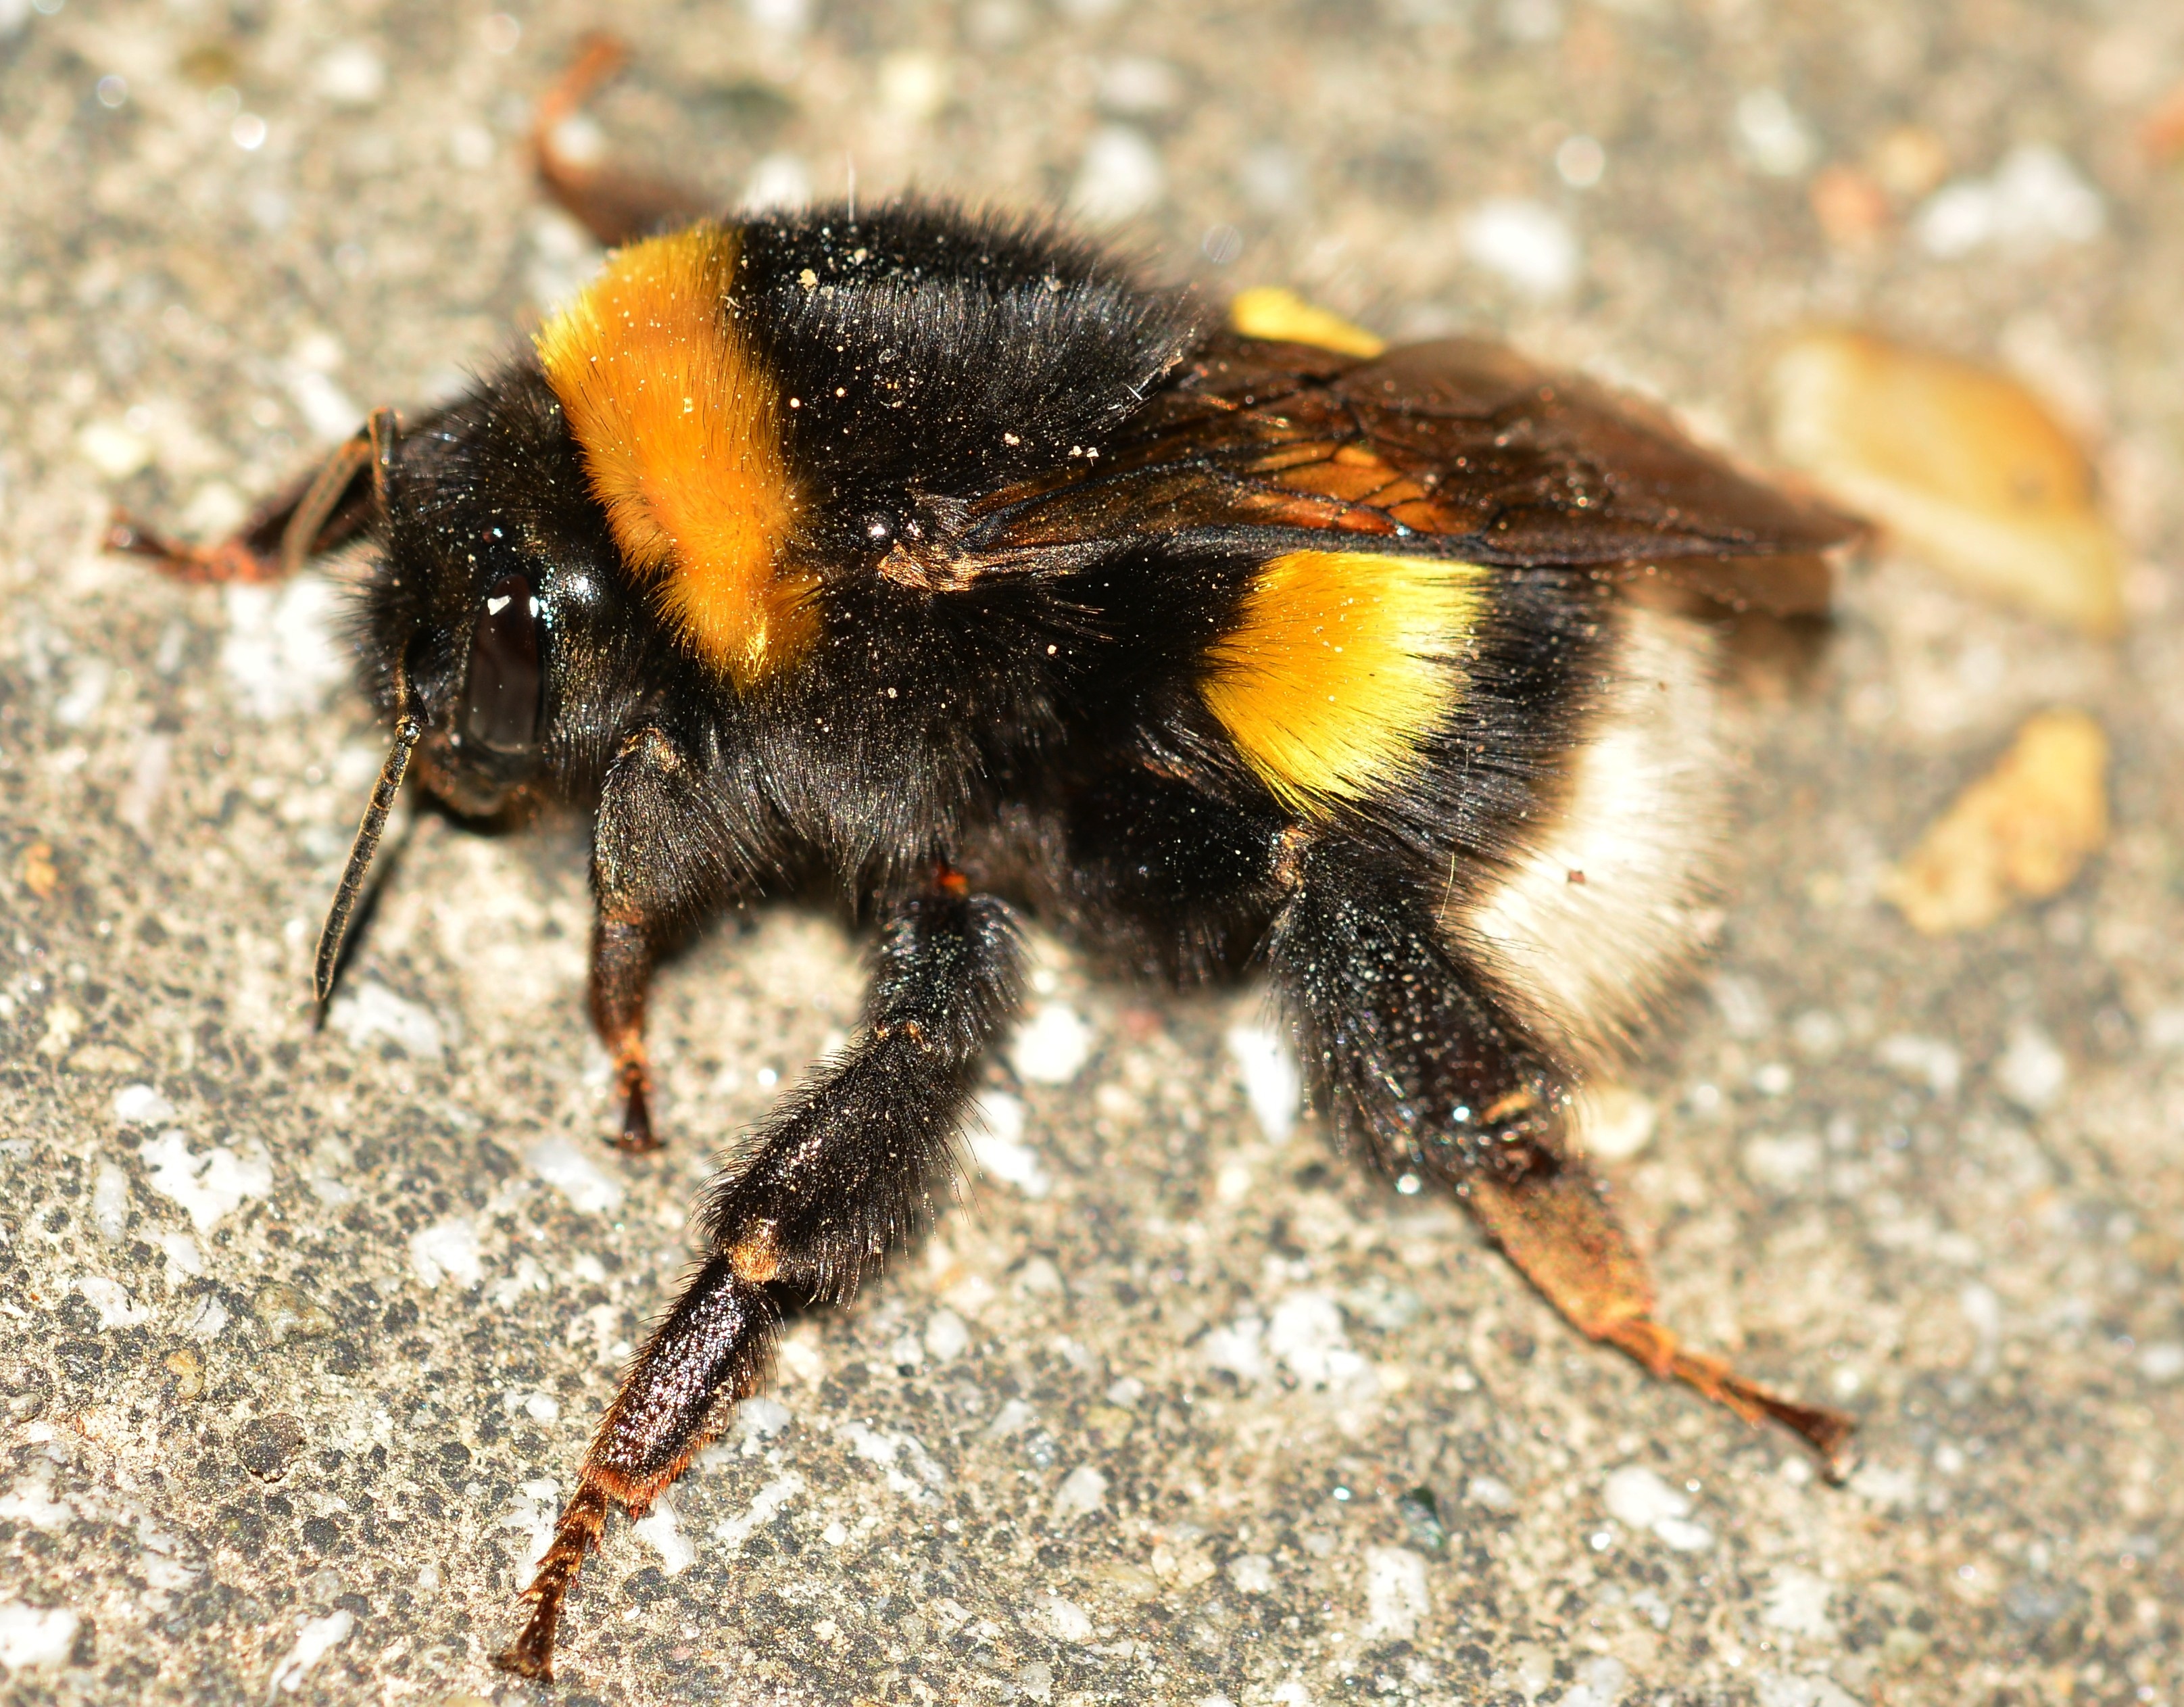
insect, fauna, invertebrate, close up, bee, insects, bumblebee, bombus, macro photography, arthropod, honey bee, pollinator, terrestris, membrane winged insect